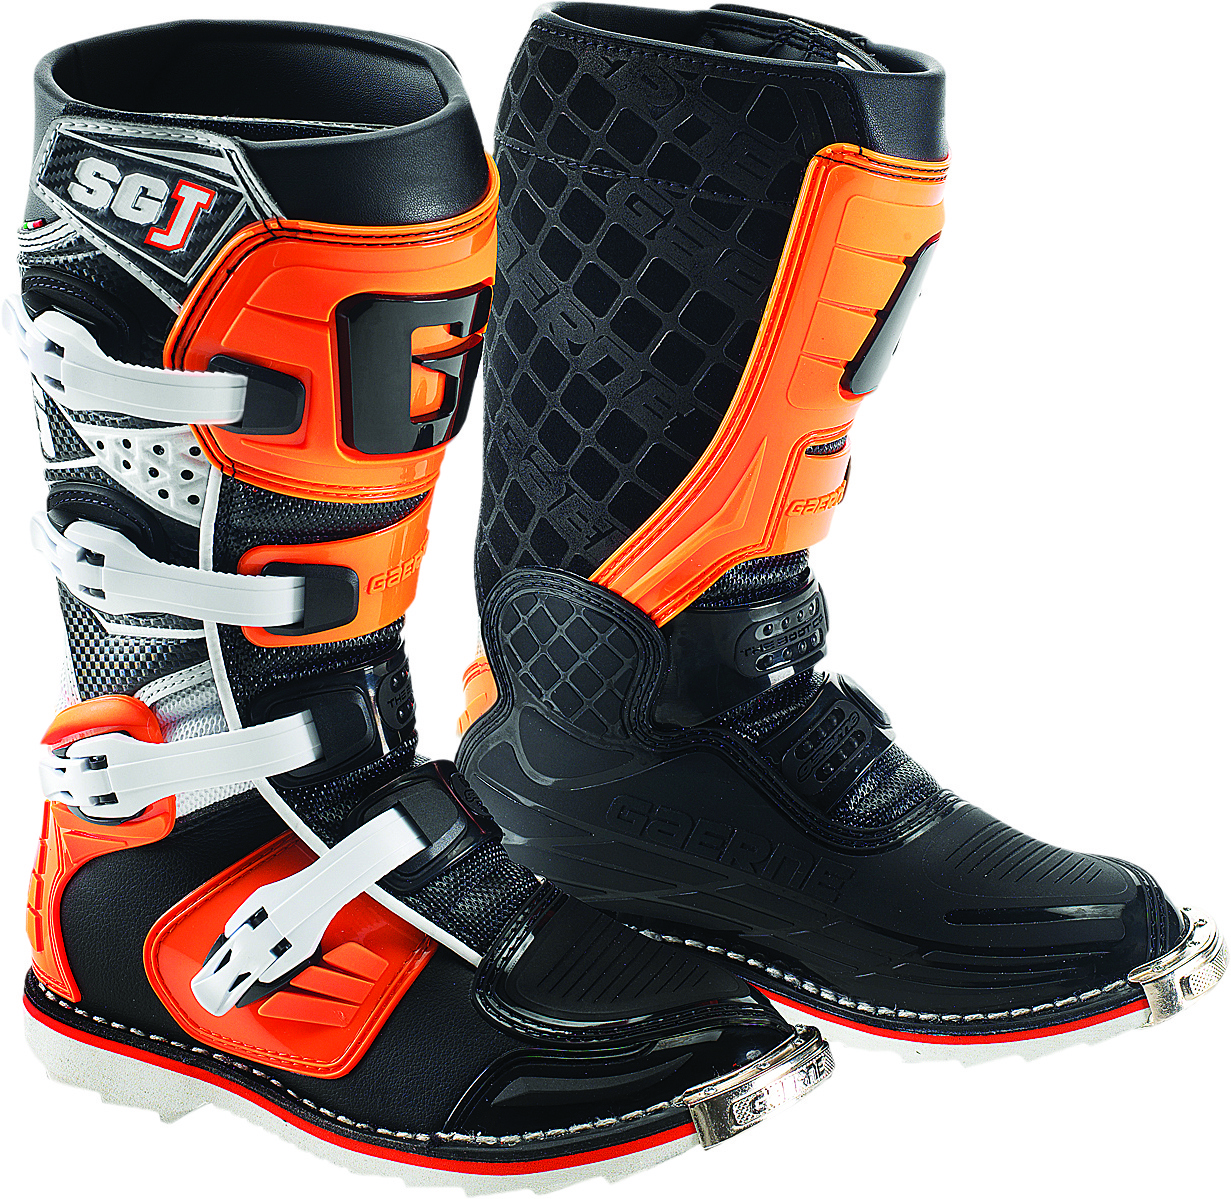
SGJ Boots Orange Sz 01
This kids’ boot is without a doubt one of the best money can buy. We used top grain leather for the main construction and a soft microfiber on the front to give a comfortable fit. Topped off with a new front plate. 4 new buckles and a heavyduty leather heat shield, this boot is up for the task.
Brand: Gaerne
Category: Sporting Goods > Outdoor Recreation > Winter Sports & Activities > Skiing & Snowboarding > Snowboard Boots